Melchior Lechter

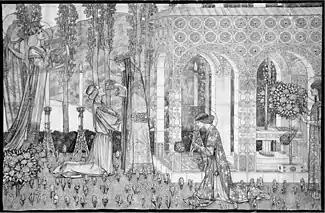
Sketch for the central panel from "Die Weihe am mystischen Quell". The poet Stefan George is seen receiving the potion.

He was born to Theodor Lechter (1825–1882), a merchant from Hamm, and his wife, Catharina née Terwort (1825–1883). As he appeared to have some artistic ability, at the age of fourteen he began training as a glass painter. After work, he took classes in drawing and painting at the artists' cooperative. His earliest influences came from the Nazarene painter, Joseph Anton Settegast, who worked at churches throughout that part of Germany. Upon completing his apprenticeship, in 1884, he went to Berlin, where he studied at the University of the Arts. He would be associated with the Academy for ten years.